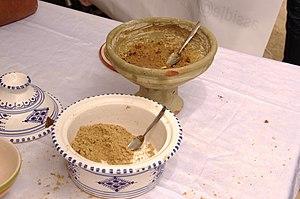
Bsissa de la région de Jerba présentée lors de la foire de la bsissa de Lamta